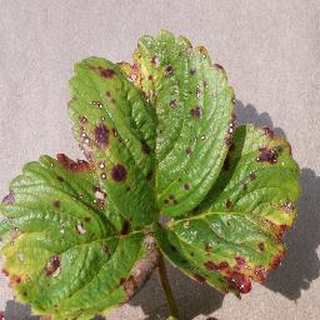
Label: strawberry_leaf_scorch